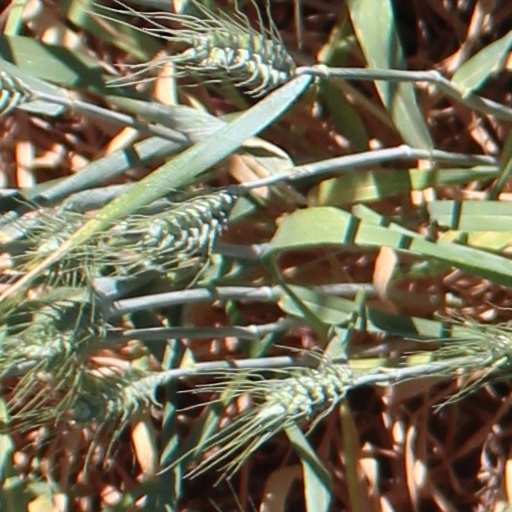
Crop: wheat